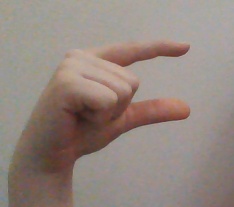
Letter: dal